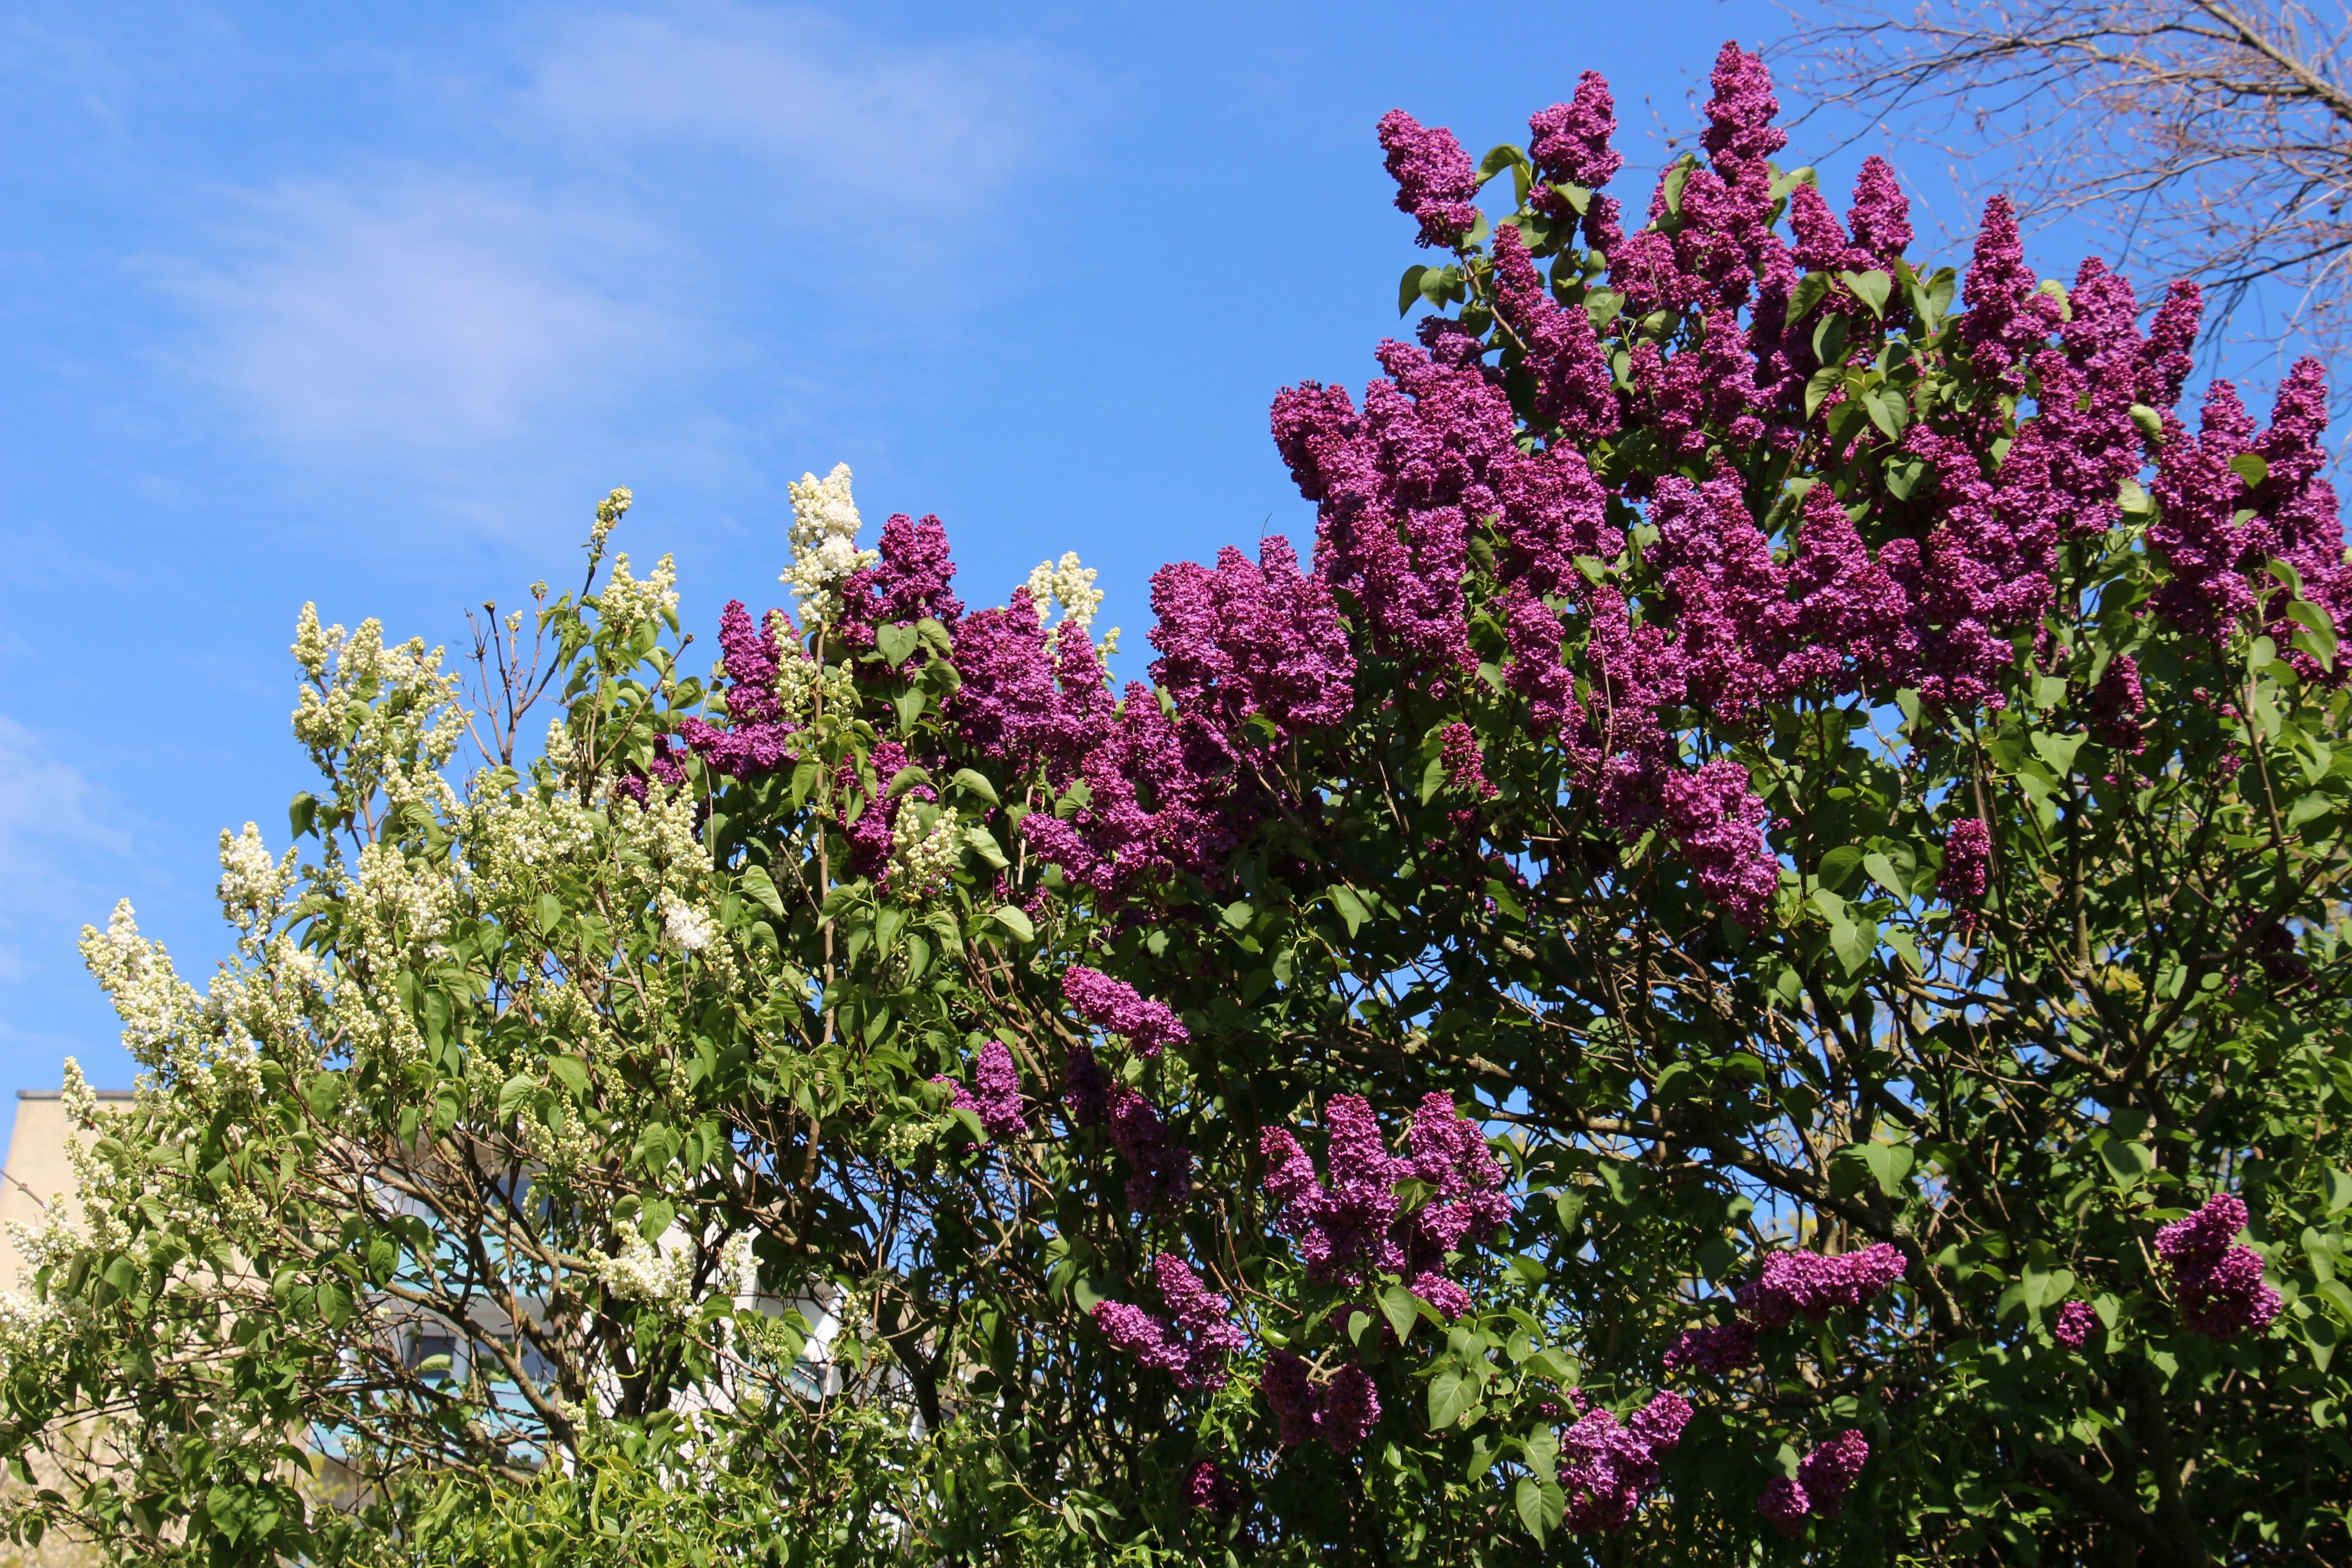
landscape, tree, nature, blossom, plant, sky, white, meadow, flower, purple, summer, green, botany, garden, flora, wildflower, flowers, trees, clouds, shrub, lilac, lupin, flowering plant, summer day, white lilac, woody plant, land plant